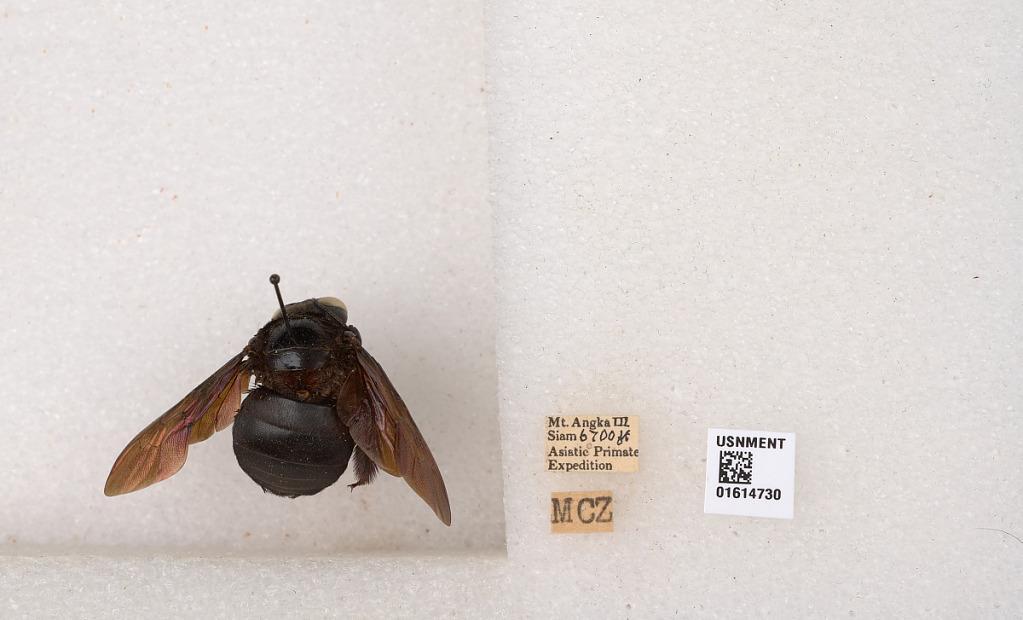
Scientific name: Xylocopa
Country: Thailand
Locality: Mt. Angka